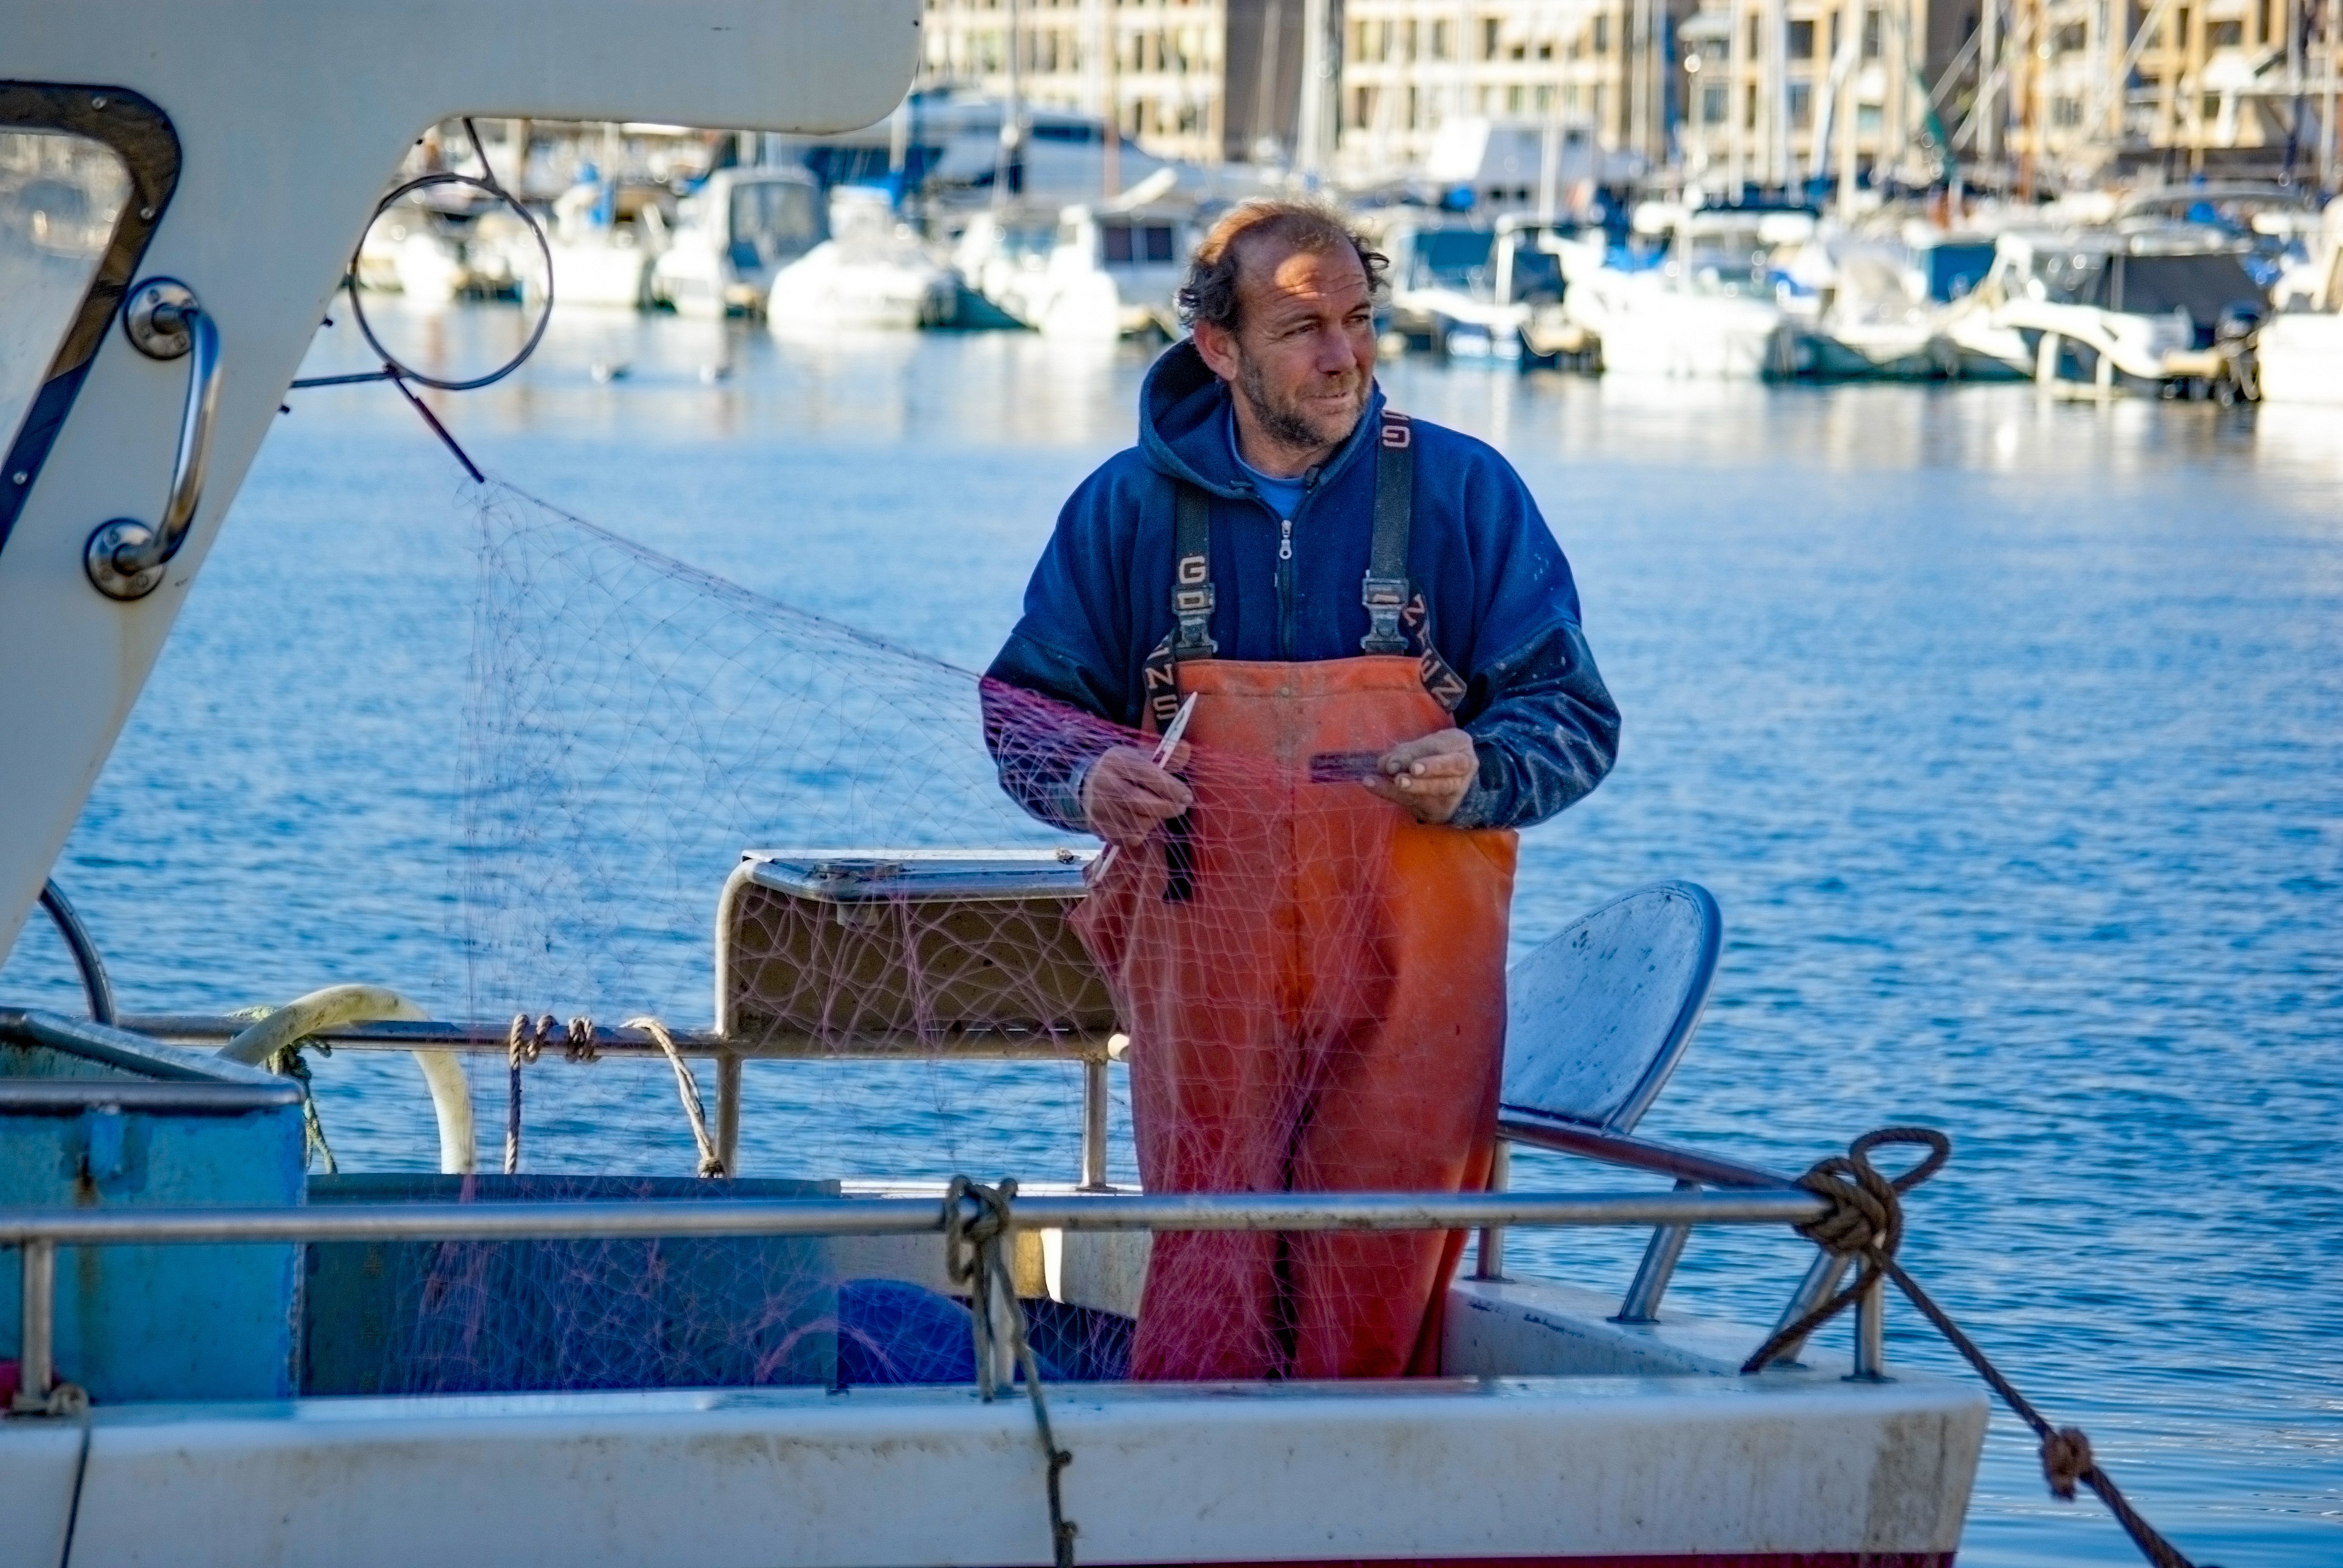
sea, water, boat, vacation, france, vehicle, fishing, fisherman, harbour, boating, marseille, fish net